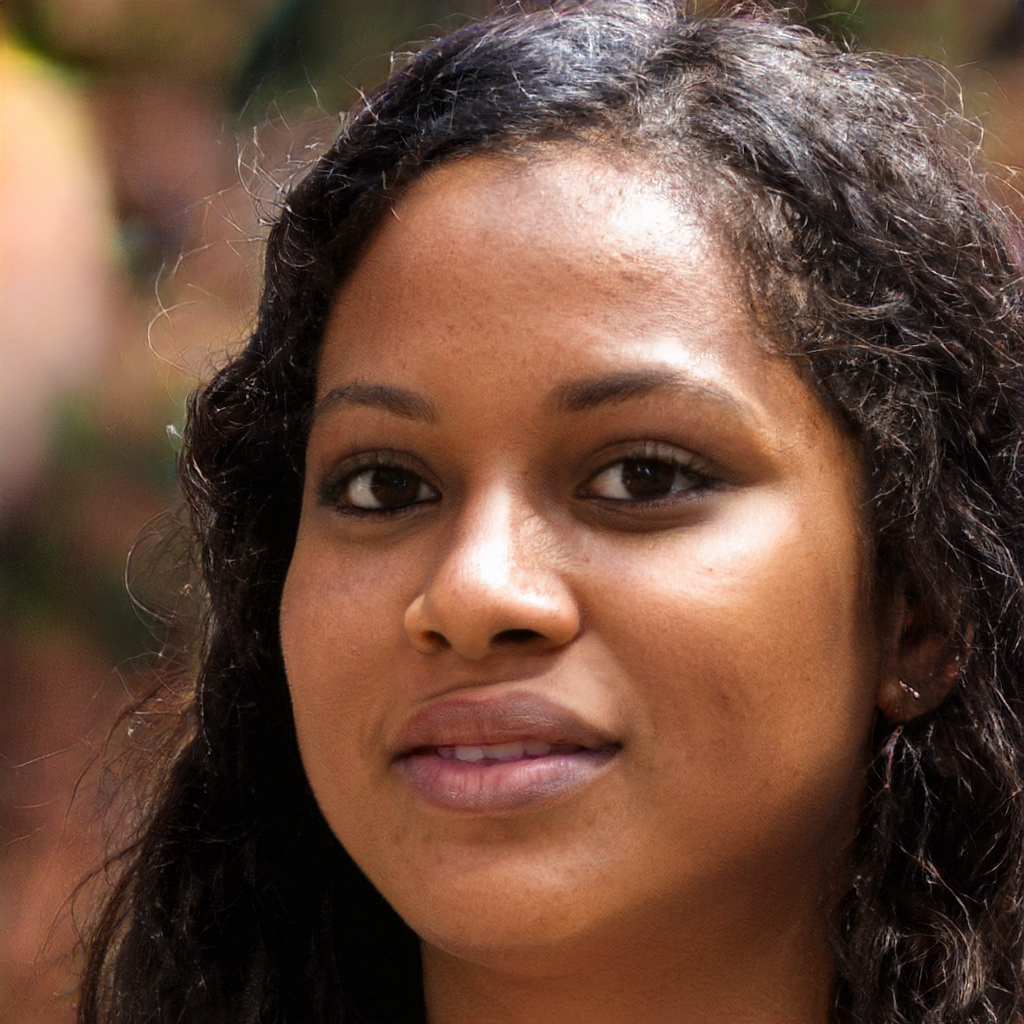
Label: Colored